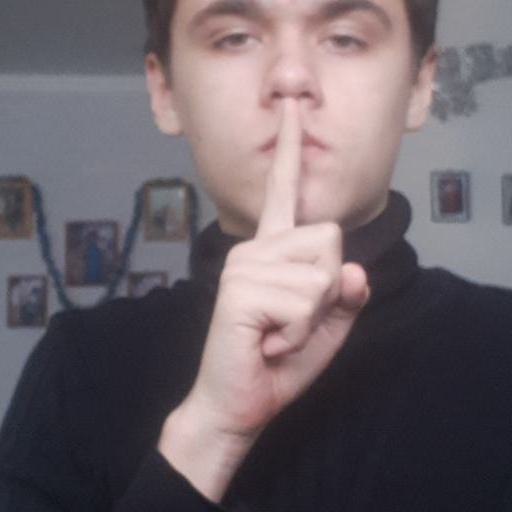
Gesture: mute